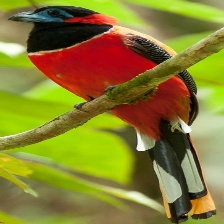
Species: RED NAPED TROGON
Scientific name: HARPACTES KASUMBA